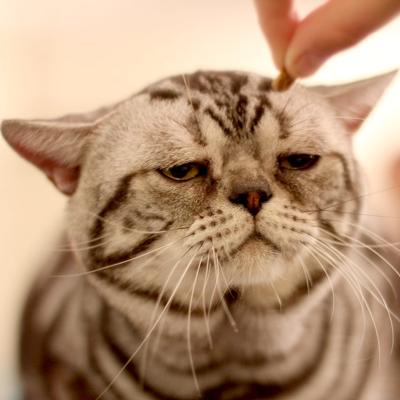
回答: 視界が狭いのでこの位置で既に見えない